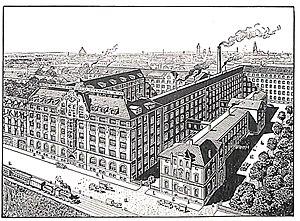
La société D. Stempel AG est une entreprise allemande de fonderie de caractères typographiques. Elle porte le nom de son créateur, David Stempel.